Question: How many glasses are there?
Tambaya: Kofin tangaran nawa ne a wurin?
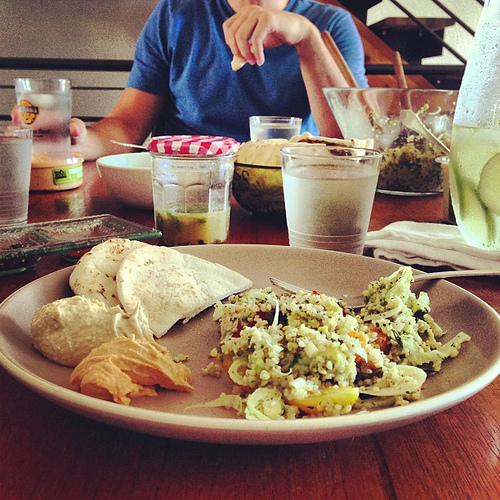
Answer: 4
Amsa: 4